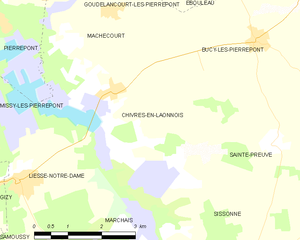
Carte des communes françaises: Chivres-en-Laonnois